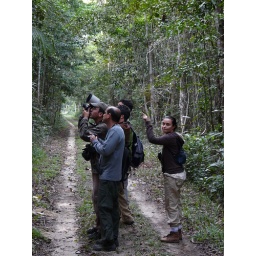
A bird spotted and being photographed by everyone!